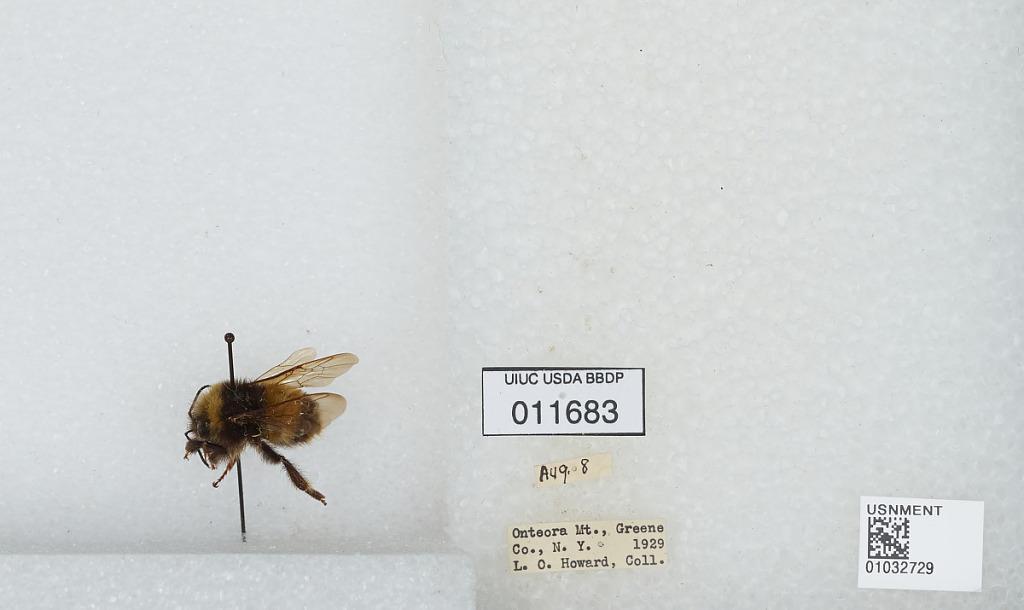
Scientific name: Bombus (Bombus) terricola Kirby
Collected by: L. Howard
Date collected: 1929-8-8
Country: United States
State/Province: New York
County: Greene
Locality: Onteora Mountain
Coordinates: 42.2225, -74.1678